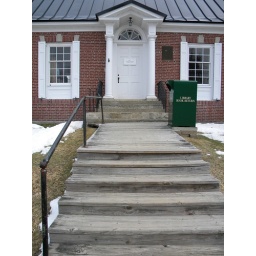
A photo I took of the library in Weld. I think the drop box ruined the mood however.